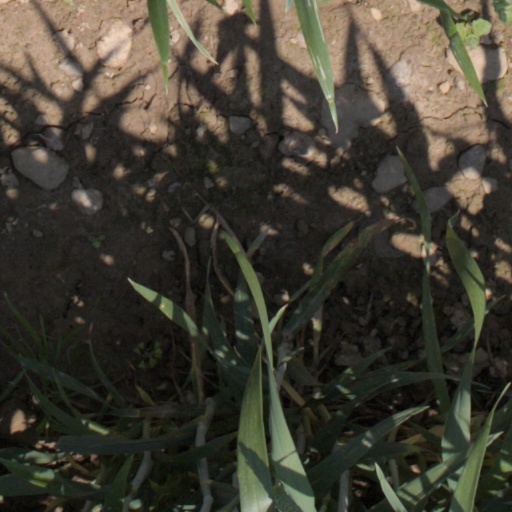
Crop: wheat